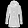
Label: Coat